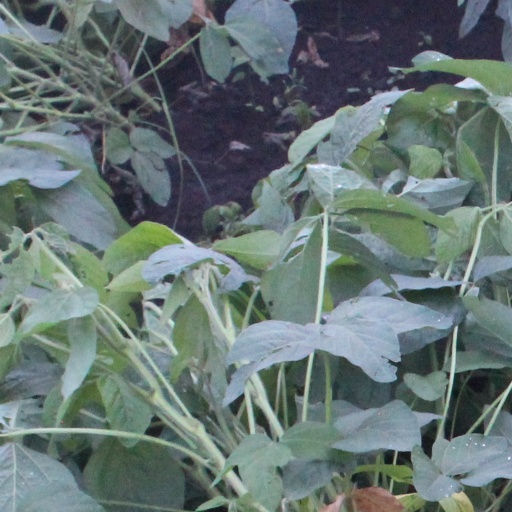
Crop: soybean